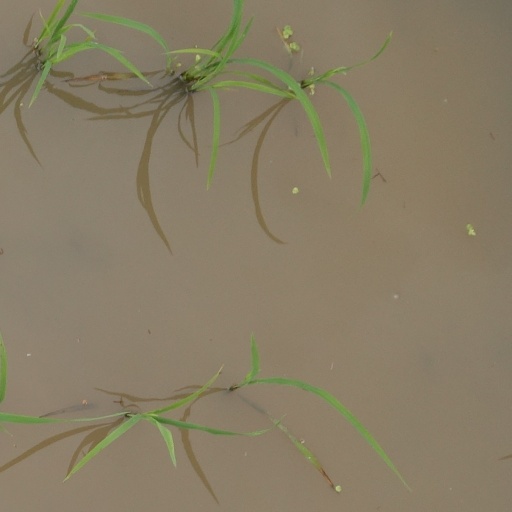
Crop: rice